2020 Moscow Victory Day Parade

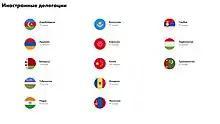
A schematic of the foreign troops in the parade.

In addition to troops from the Russian Armed Forces, contingents from 20 foreign countries were also planned be on parade, groups from the Commonwealth of Independent States (CIS), as well as contingents from China, India, Serbia, France, the United Kingdom, United States, Poland and Mongolia, returning after a 5 to 10-year hiatus. Parade groups from Belarus, Egypt, Israel, and Iran were planned to be invited. Many of these plans however were scratched in light of the COVID-19 pandemic. The original contingent from Kyrgyzstan was supposed to be provided by the Honour Guard of the National Guard of Kyrgyzstan. However, this was scrapped after it became known that one of its members had become infected with the coronavirus. A contingent from the General Staff represented the country in their place. Days before the parade, it was reported that multiple members of the Belarusian contingent had become ill with the coronavirus.